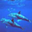
Label: dolphin